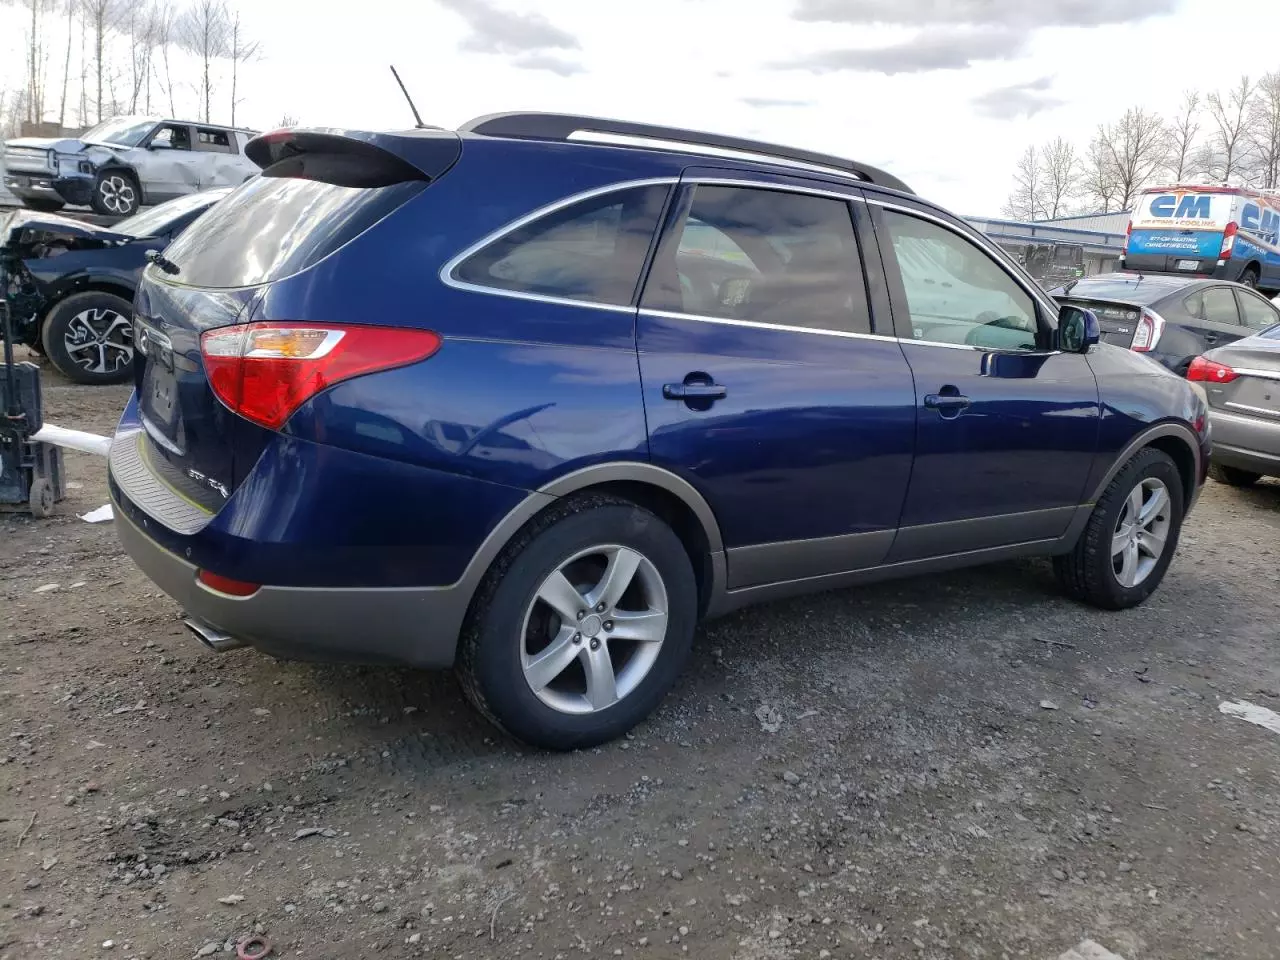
Aucun dommage détecté.
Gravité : aucun